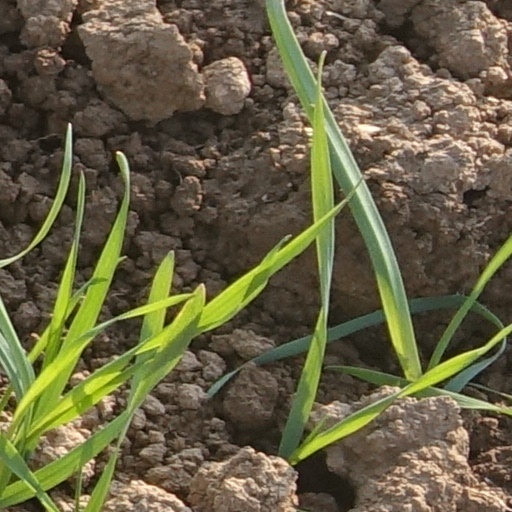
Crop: wheat